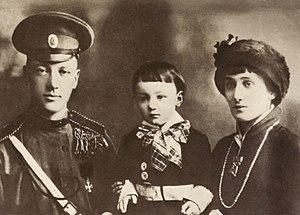
Lev Nikolaïevitch Goumilev, plus connu en Occident sous le nom de Lev Goumiliov, est un ethnologue et un des plus influents historiens russes du XXᵉ siècle. Il est le fils des poètes acméistes Nicolaï Goumilev et Anna Akhmatova.
Anna Akhmatova, née le 11 juin 1889 à Odessa et morte le 5 mars 1966 à Moscou, est le nom de plume d'Anna Andreïevna Gorenko, une des plus importantes poétesses russes du XXᵉ siècle. Égérie du mouvement poétique des acméistes, surnommée la « reine de la Neva » ou « l'Âme de l' Âge d'Argent », Anna Akhmatova demeure aujourd'hui encore l'une des plus grandes figures de la littérature russe.
Nikolaï Stepanovitch Goumilev, né le 3 avril 1886 à Kronstadt et mort le 26 août 1921 près de Saint-Pétersbourg, est un poète russe influent, fondateur du mouvement poétique appelé acméisme. Époux de la célèbre poétesse Anna Akhmatova, il est le père de l'historien Lev Goumilev. Son nom de famille compte de nombreuses variantes orthographiques : en anglais Gumilev, Goumilov, Goemilov, Goemiljow, Gumilyov, en français vieilli Goumileff, Gumileff, etc.
Ossip Emilievitch Mandelstam, né le 3 janvier 1891 à Varsovie et mort le 27 décembre 1938 à Vladivostok, est un poète et essayiste russe.